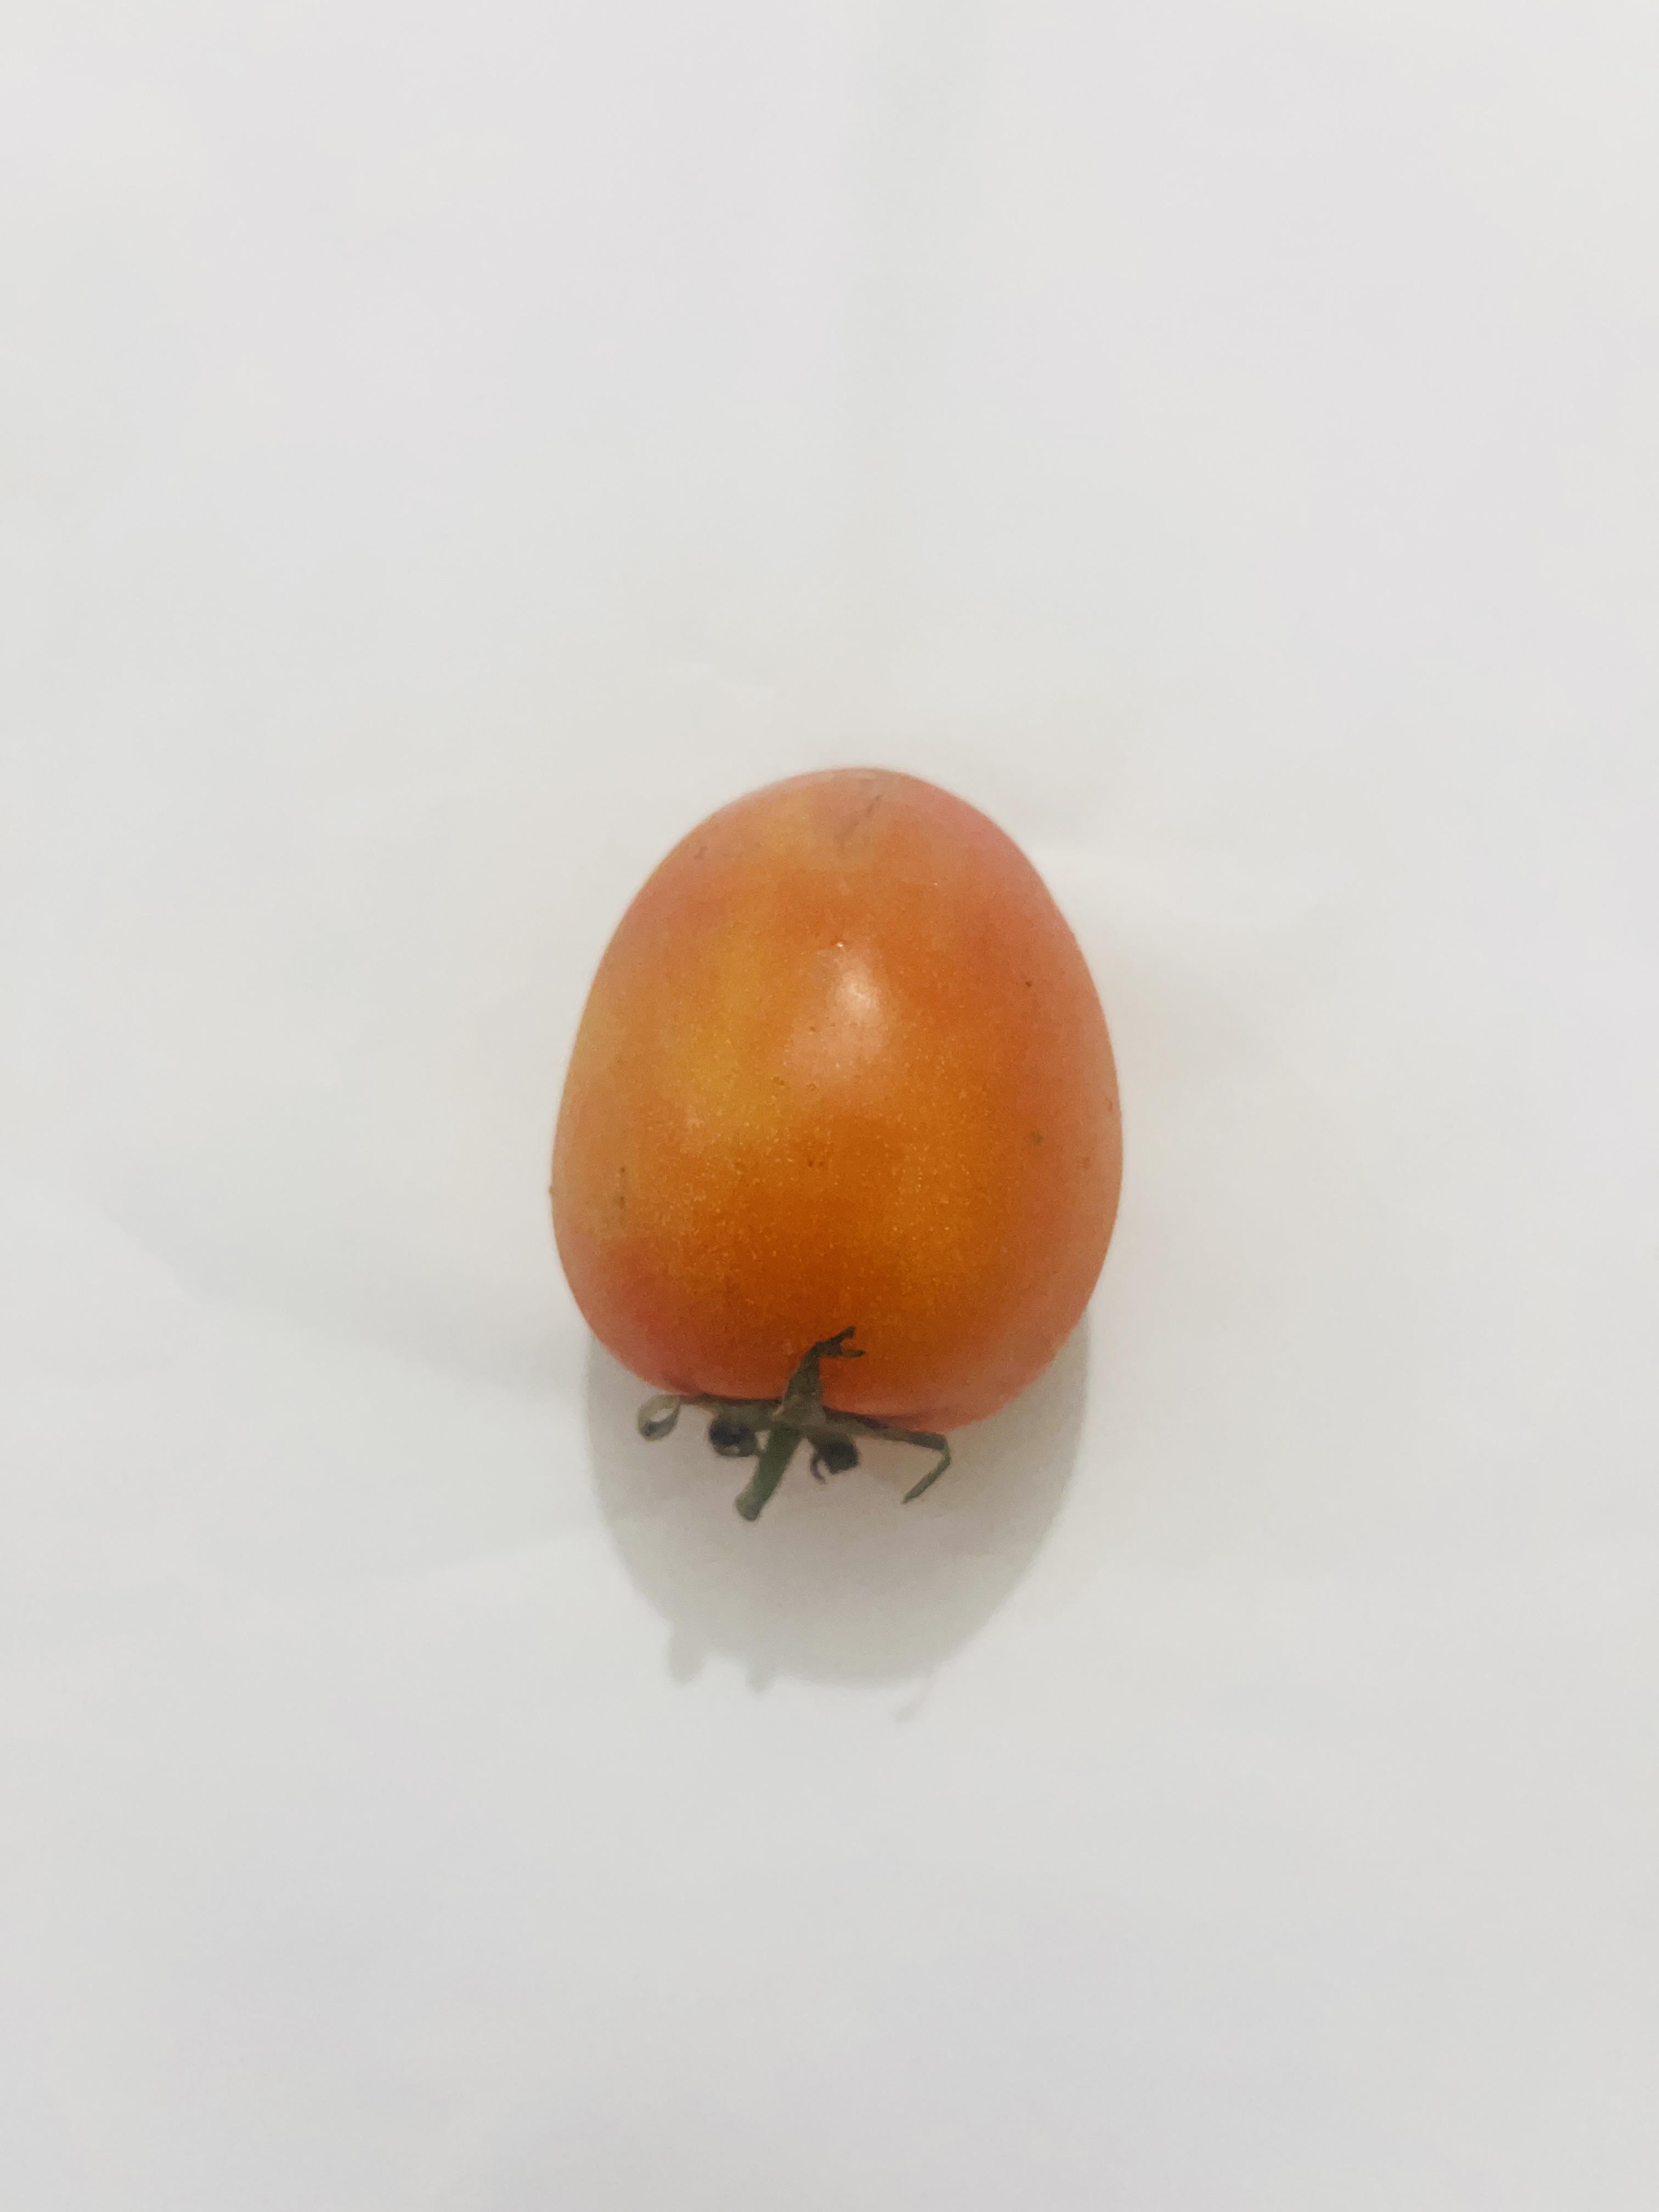
Label: Tomato